Pierre Émile Levasseur

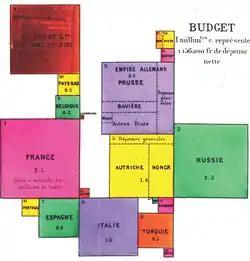
One of Levasseur's 1876 cartograms of Europe, the earliest known published example of this technique.

Levasseur was born in Paris, France, as son of the jewelry manufacturer Pierre Antoine Levasseur. He was educated at the École Normale Supérieure in Paris.